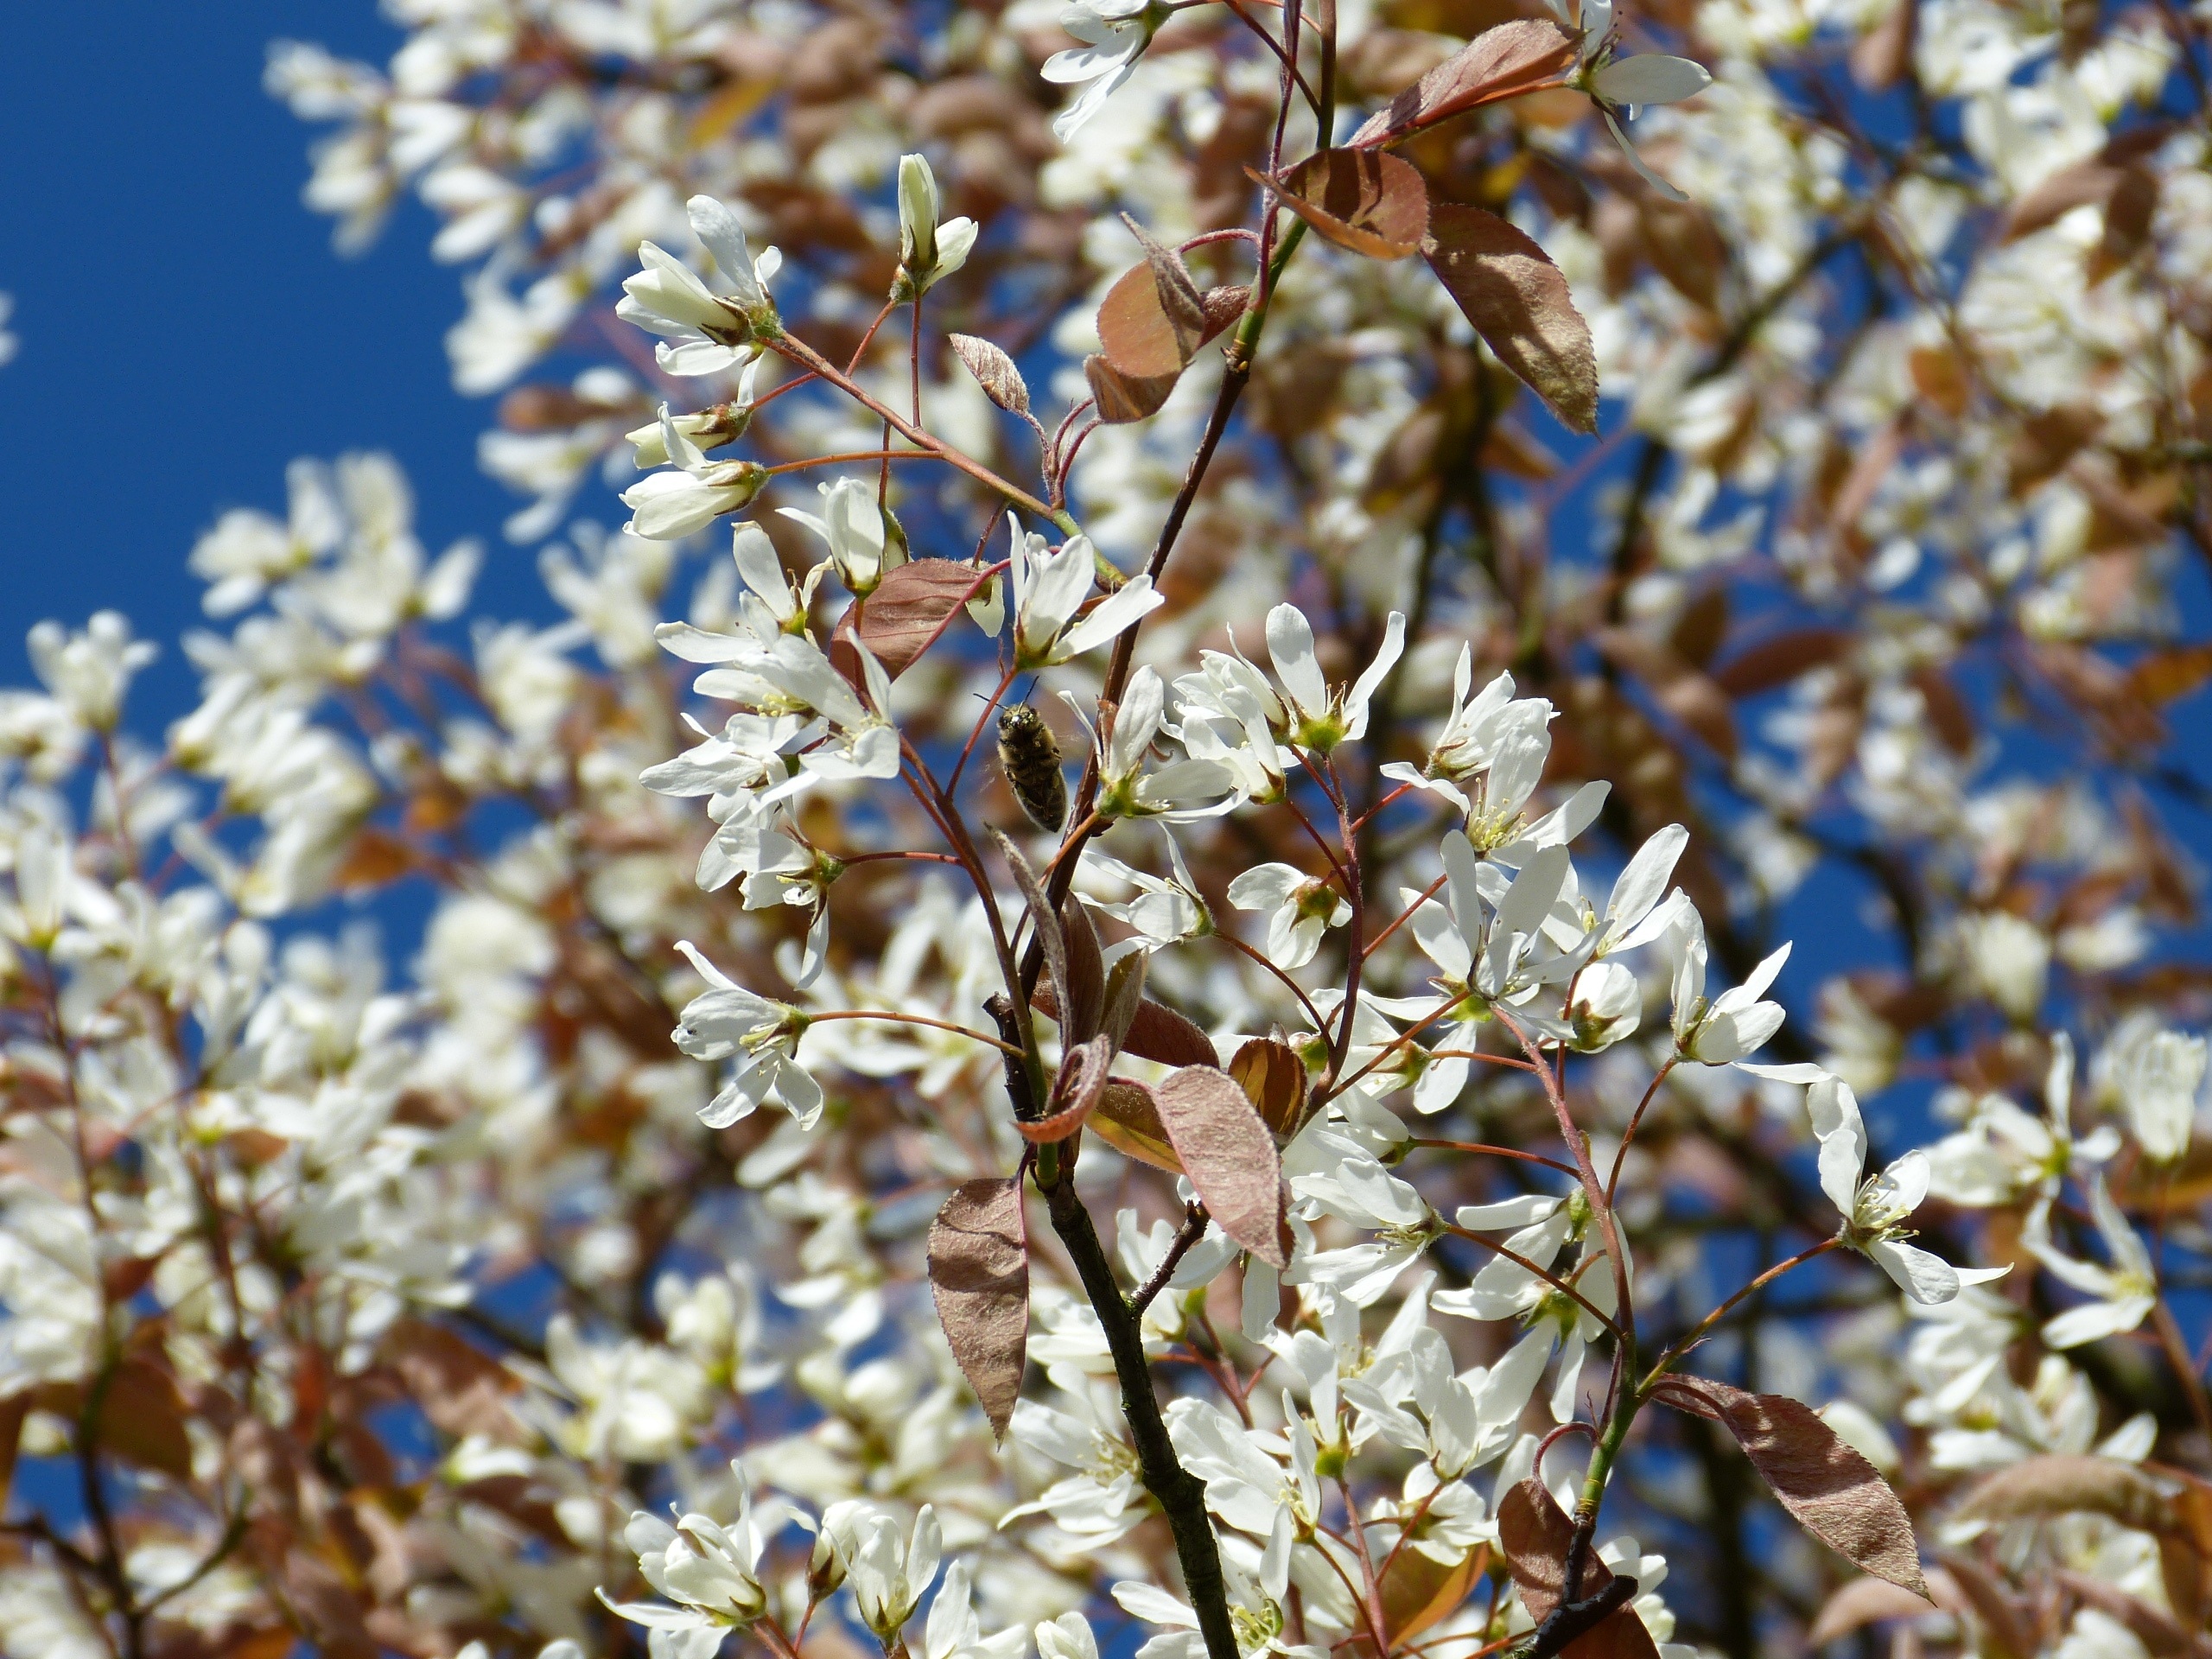
tree, nature, branch, blossom, plant, leaf, flower, summer, pollination, food, spring, produce, insect, botany, close, flora, season, wildflower, shrub, bee, macro photography, flowering plant, land plant